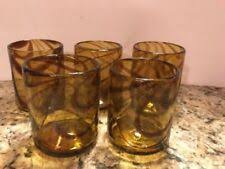
Label: glass